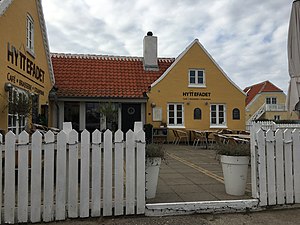
Hyttefadet (Skagen)
Hyttefadet i Gammel Skagen.
Restuarant i Gl. Skagen
Hyttefadet er en restaurant, og det eneste diskotek i Gammel Skagen. Restauranten har åbent året rundt, mens diskoteket i kælderen kun har åben få uger om sommeren. De drives som to forskellige enheder med forskellige ejere.